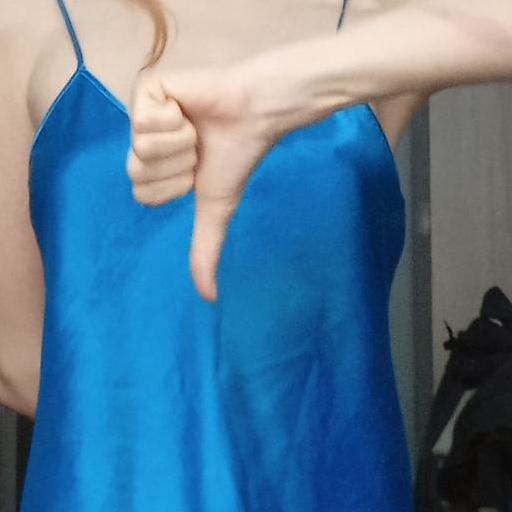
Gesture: dislike